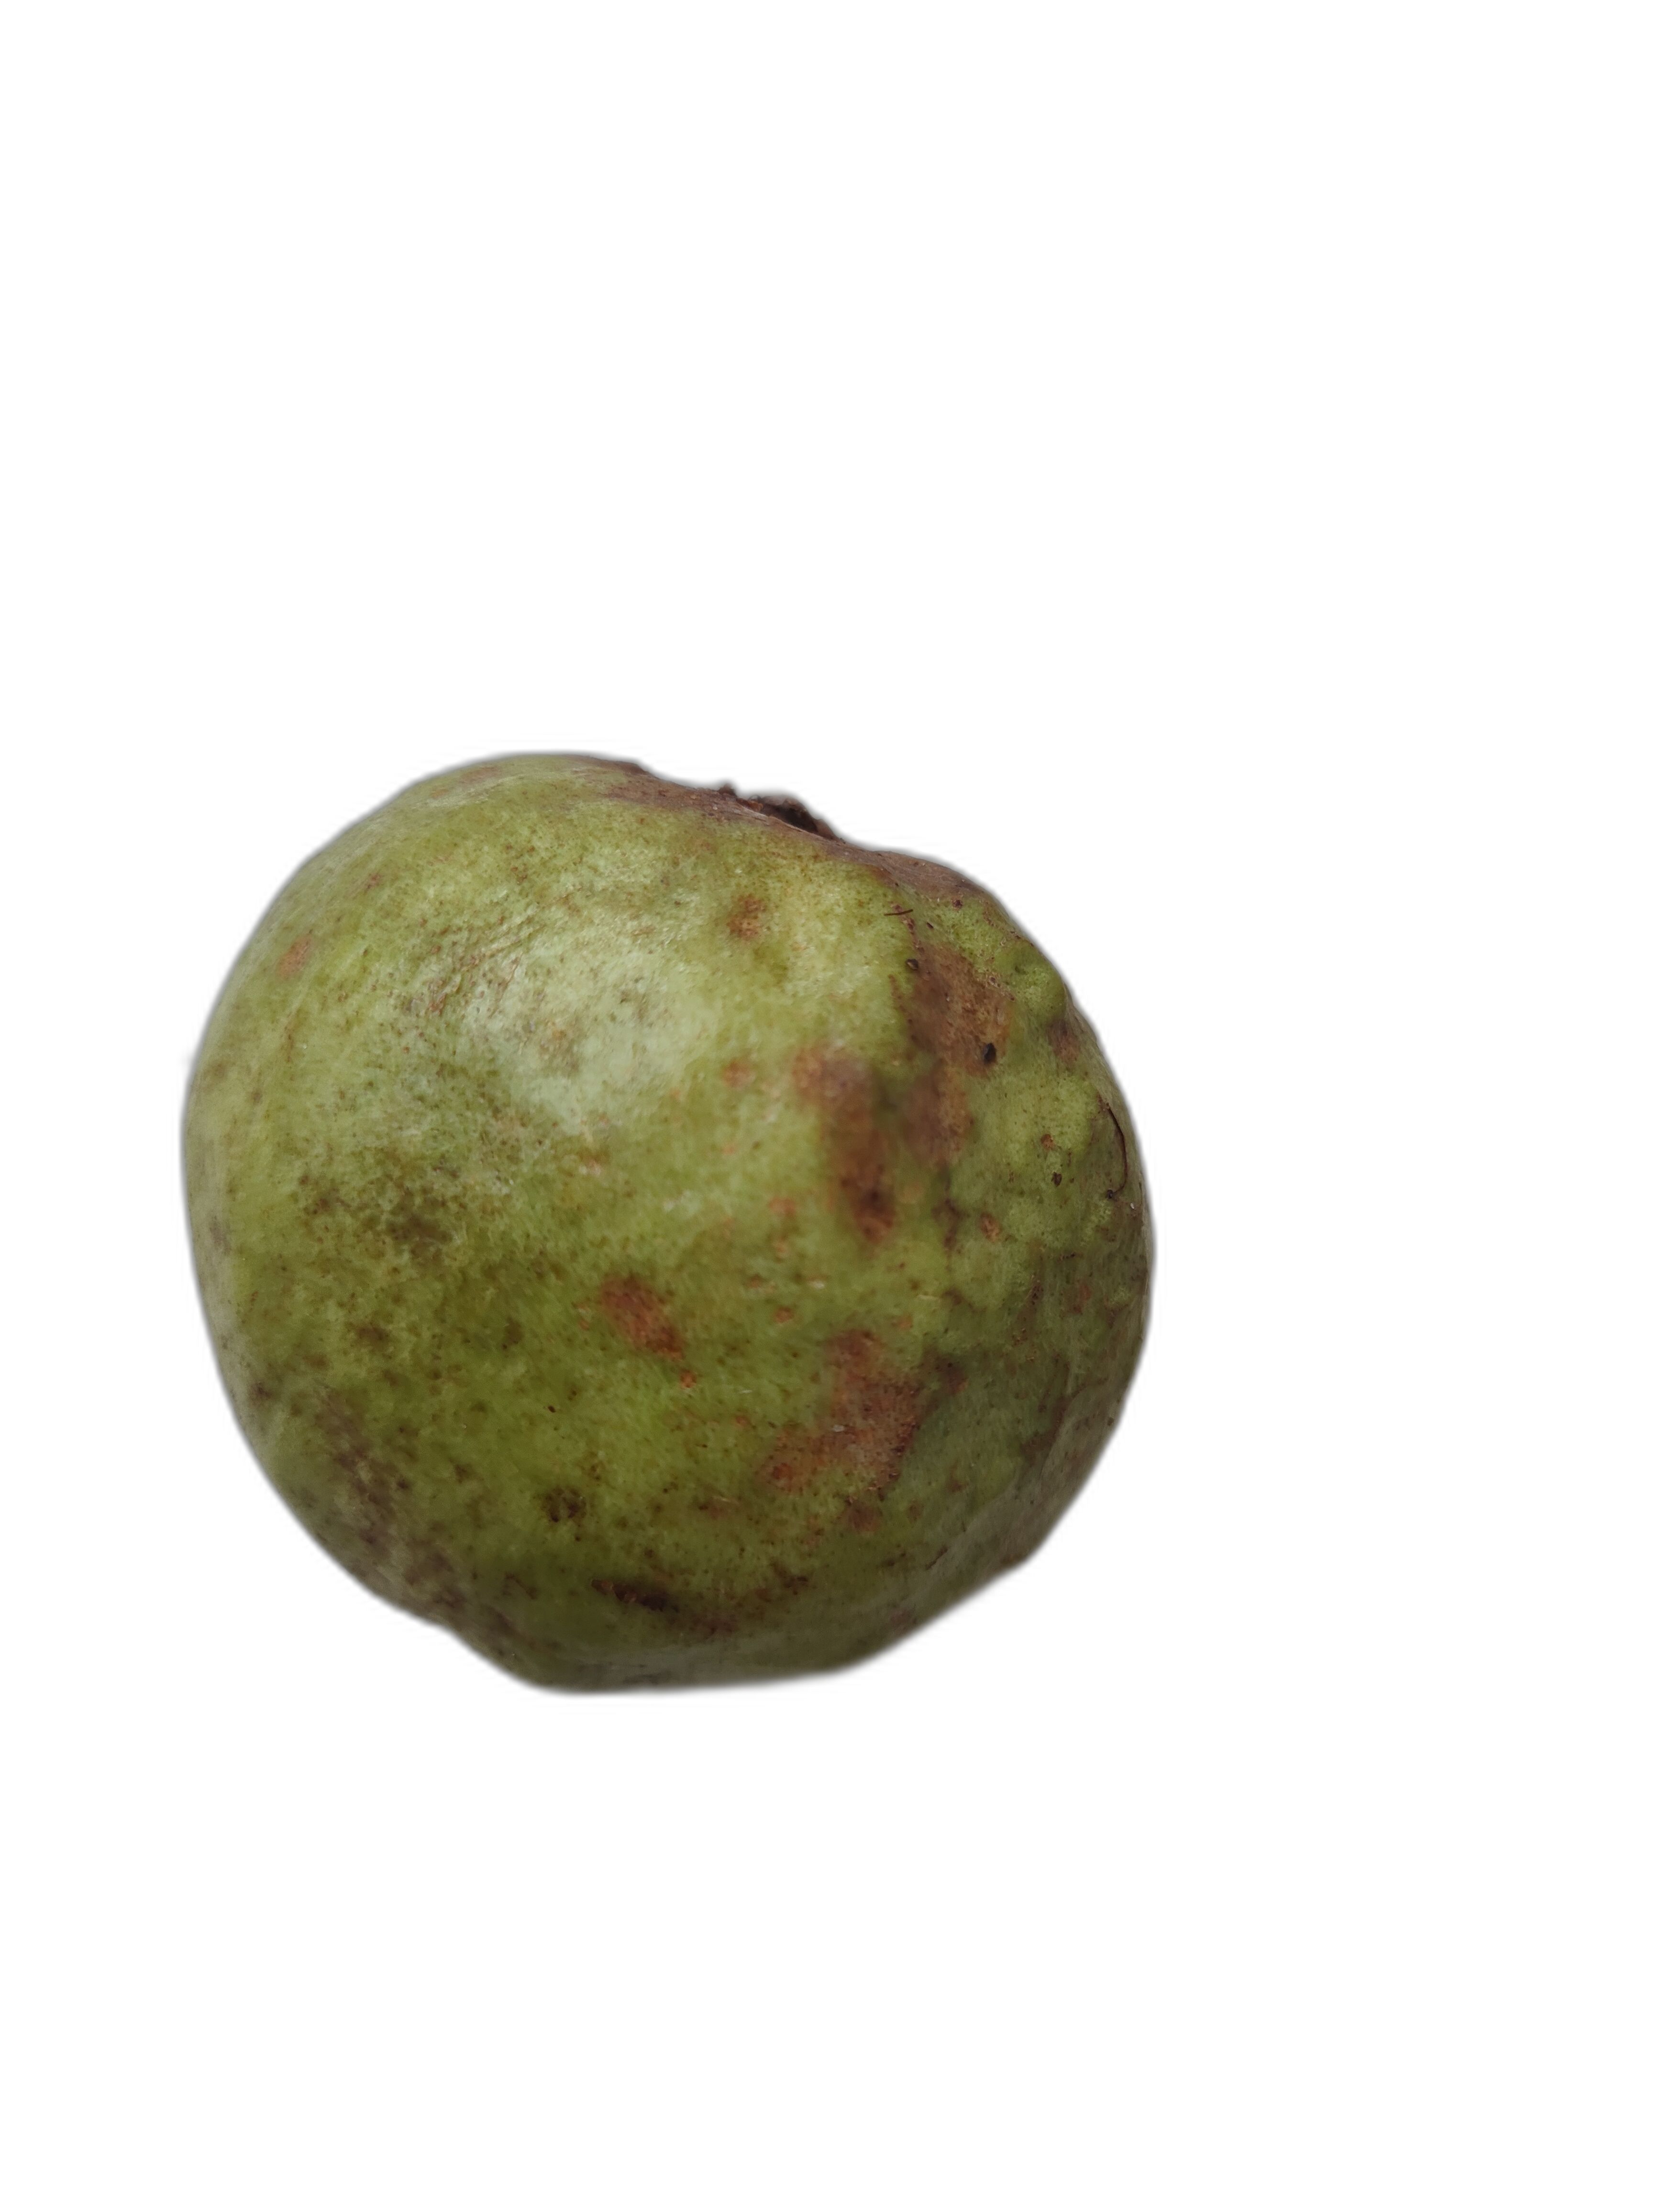
Plant part: fruit
Disease: Styler end root